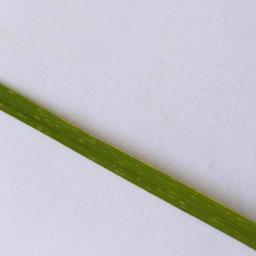
Label: Rice___Healthy